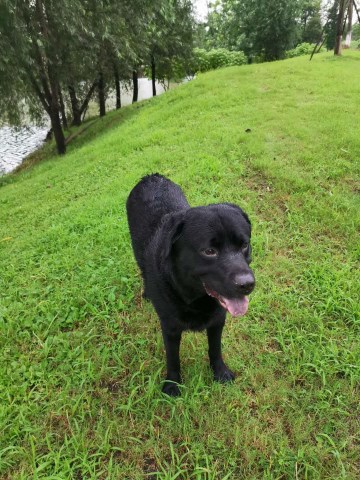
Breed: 3580-n000122-Labrador_retriever